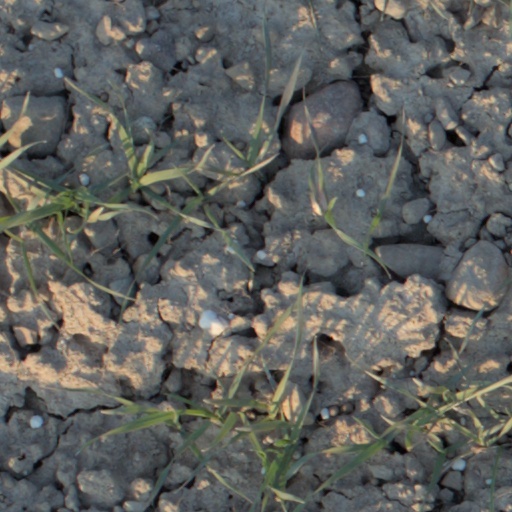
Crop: wheat